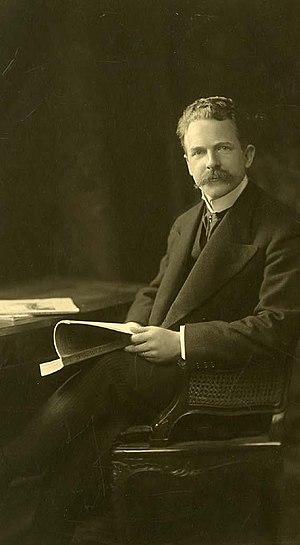
portrait de Paul Girod
Ugitech est une entreprise spécialisée dans les produits longs en aciers inoxydables et en alliages, filiale du groupe Schmolz + Bickenbach, au sein duquel elle est couplée à Deutsche Edelstahlwerke. Son acier est utilisé aussi bien dans l’automobile, que dans la construction ou encore dans le médical.